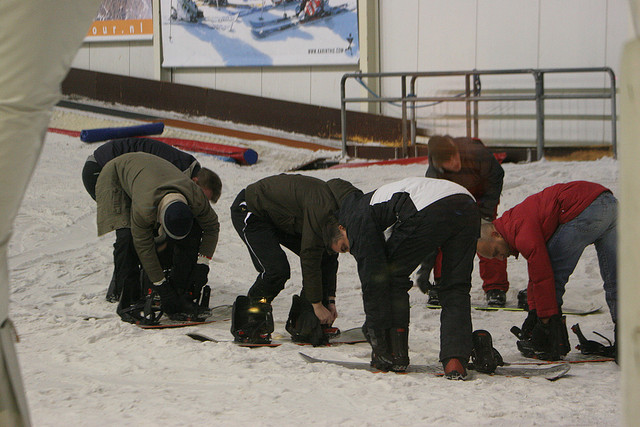
user: Given an image and a question. Answer the question in a short answer. Question: What are they riding? Short Answer:
assistant: snowboard